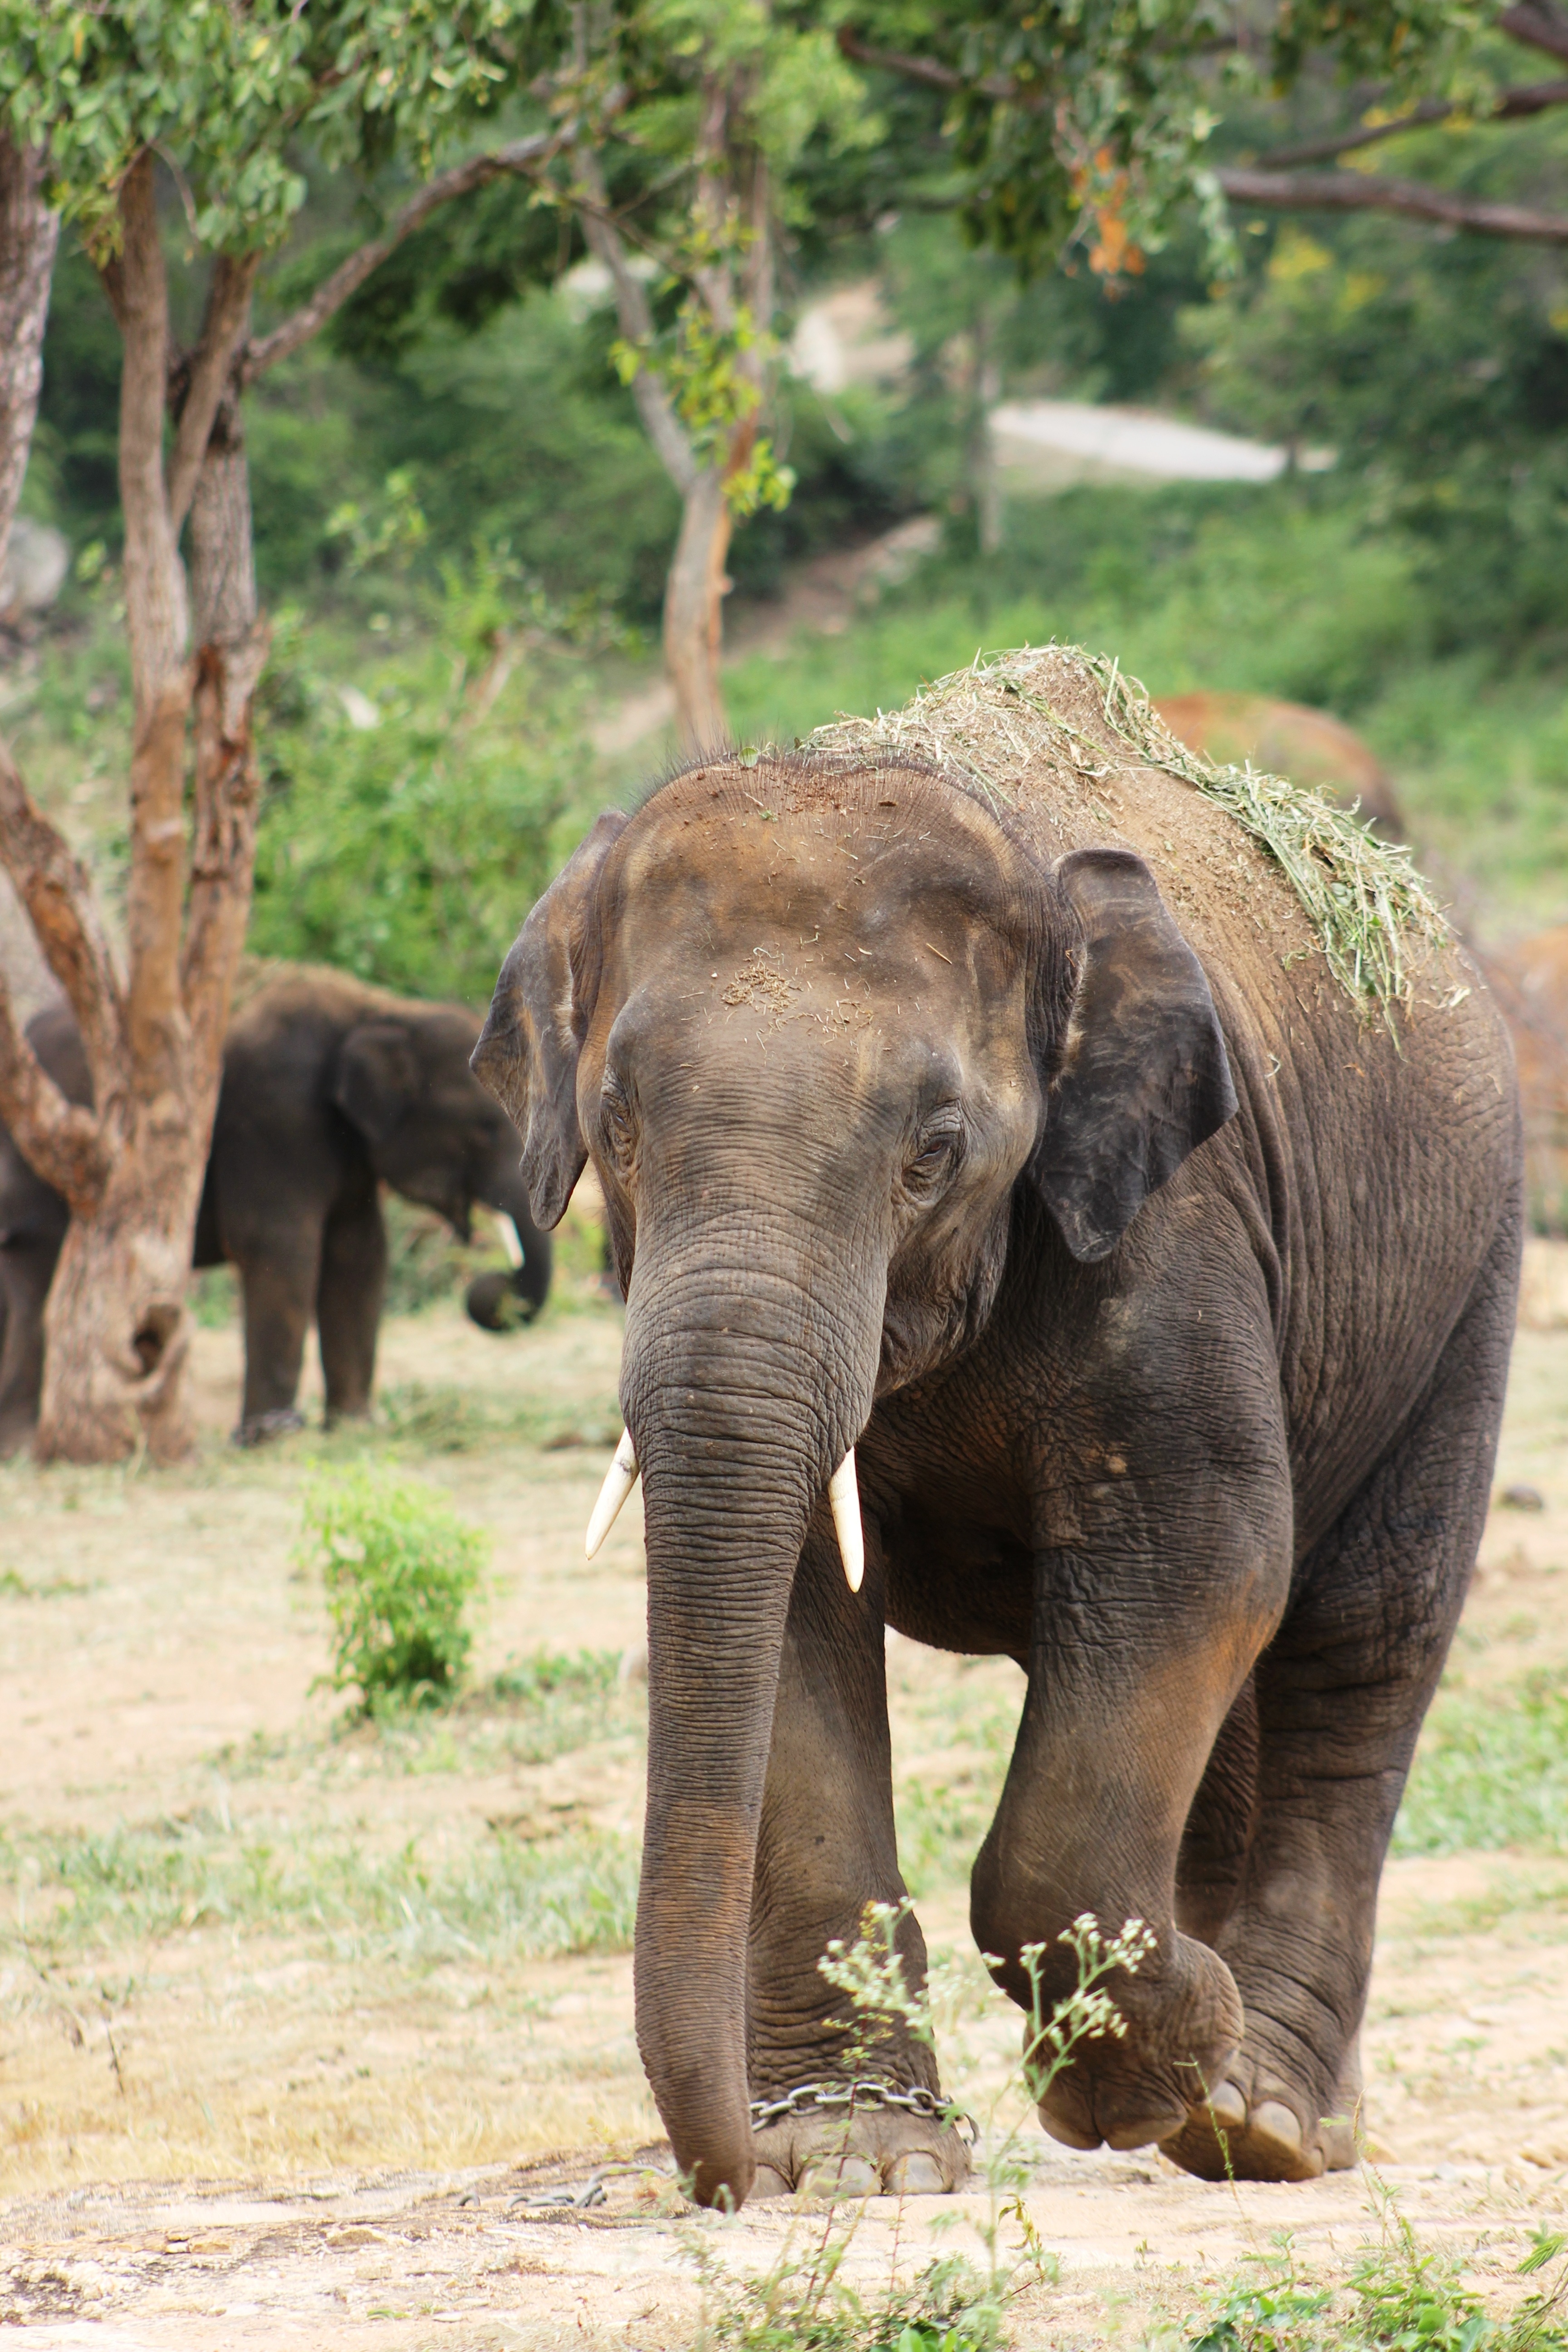
nature, walking, adventure, wildlife, environment, zoo, portrait, jungle, mammal, ear, fauna, elephant, tusk, head, endangered, big, huge, strong, safari, powerful, indian elephant, african elephant, elephants and mammoths, mahout